Big Shaheen Cabin

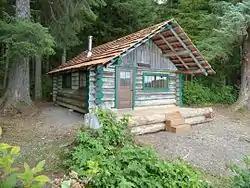
Undated government photograph

The Big Shaheen Cabin, in the Admiralty Island National Monument near Angoon, Alaska, is a historic log cabin that was built by the Civilian Conservation Corps in 1935. It was listed on the National Register of Historic Places in 1995; the listing included the cabin and three other contributing structures.